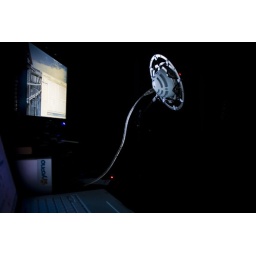
believe it or not, the background image on the monitor is in black and white. somehow the camera recovered the colors.